Ambrogio Fogar

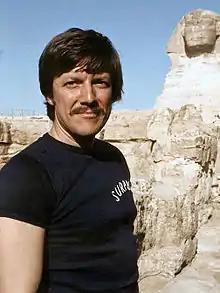
Ambrogio Fogar in Egypt in 1975

Ambrogio Fogar (13 August 1941 – 24 August 2005) was an Italian sailor, writer, rally driver, adventurer, and television presenter. He was a Commander of the Order of Merit of the Italian Republic, gold medal for athletic value, gold medal for marine value, gold medal to memory and other.